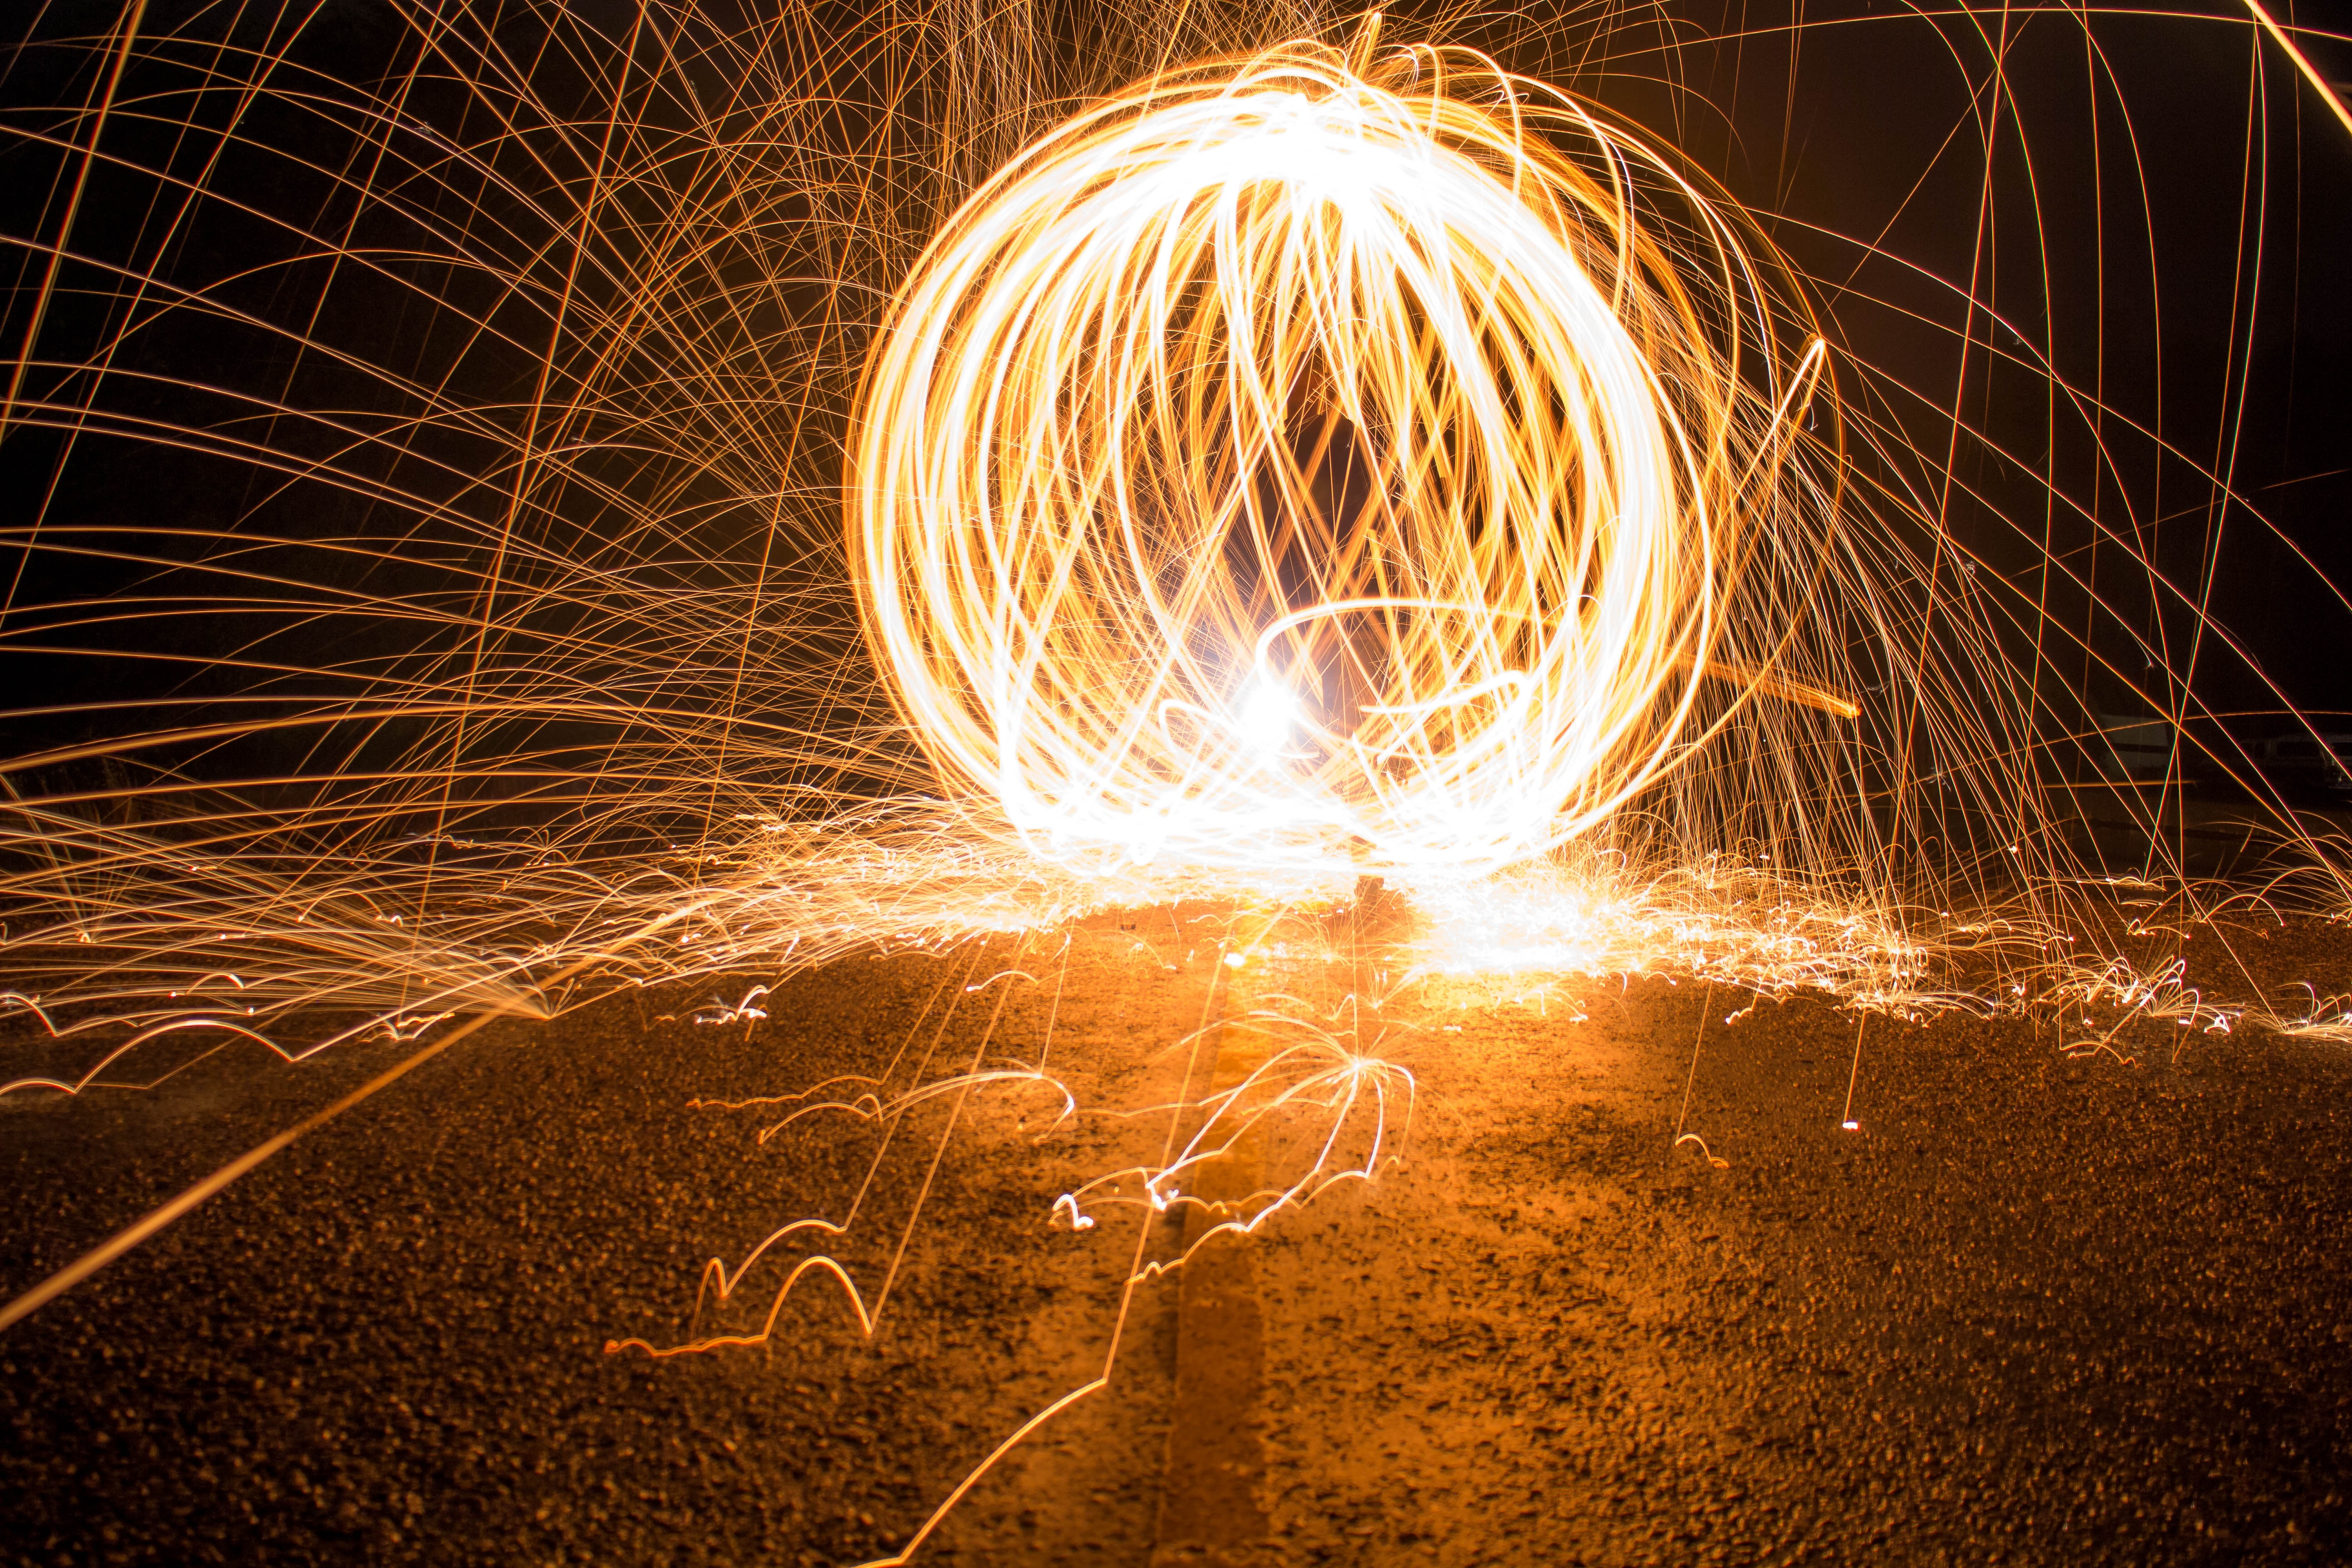
light, night, sunlight, sparkler, darkness, lighting, long exposure, fireworks, sparks, steel wool, poi